Meesa Madhavan

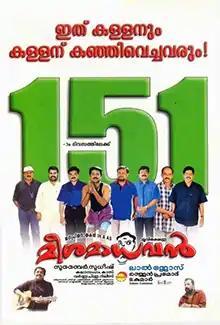
Official poster

Meesha Madhavan is a 2002 Indian Malayalam-language action comedy film directed by Lal Jose and written by Ranjan Pramod. The film stars Dileep in the title role, while Indrajith Sukumaran, Kavya Madhavan, Jagathy Sreekumar, Harisree Asokan and Cochin Haneefa play supporting roles. It was the highest-grossing Malayalam film of the year. Meesa Madhavan raised Dileep's superstardom to a whole new level and developed a cult following in Malayalam cinema. It was remade in Telugu as "Dongodu" (2003) starring Ravi Teja, in Kannada as "Hori" (2011) starring Vinod Prabhakar and in Tamil as "Kollaikaran" (2012) starring Vidharth.